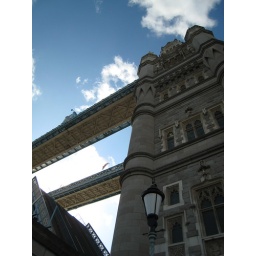
Blue sky over Tower bridge